Josef Fleckenstein

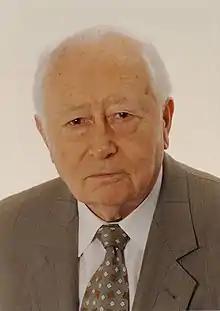
Josef Fleckenstein

Josef Fleckenstein (18 February 1919 in Kämmeritz bei Querfurt - 4 November 2004 in Gottingen) was a German historian and essayist. His central field of research was the Middle Ages. He did his doctorate and habilitation with Gerd Tellenbach in Freiburg. From 1962 to 1965 he was a professor at the University of Frankfurt, then from 1965 to 1971 at the University of Freiburg as Tellenbach's successor. From 1971 to 1987 he directed the Max Planck Institute for History in Göttingen.